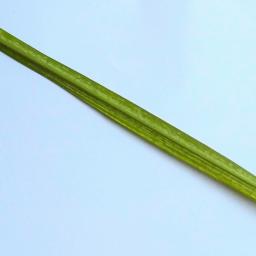
Label: Rice___Healthy